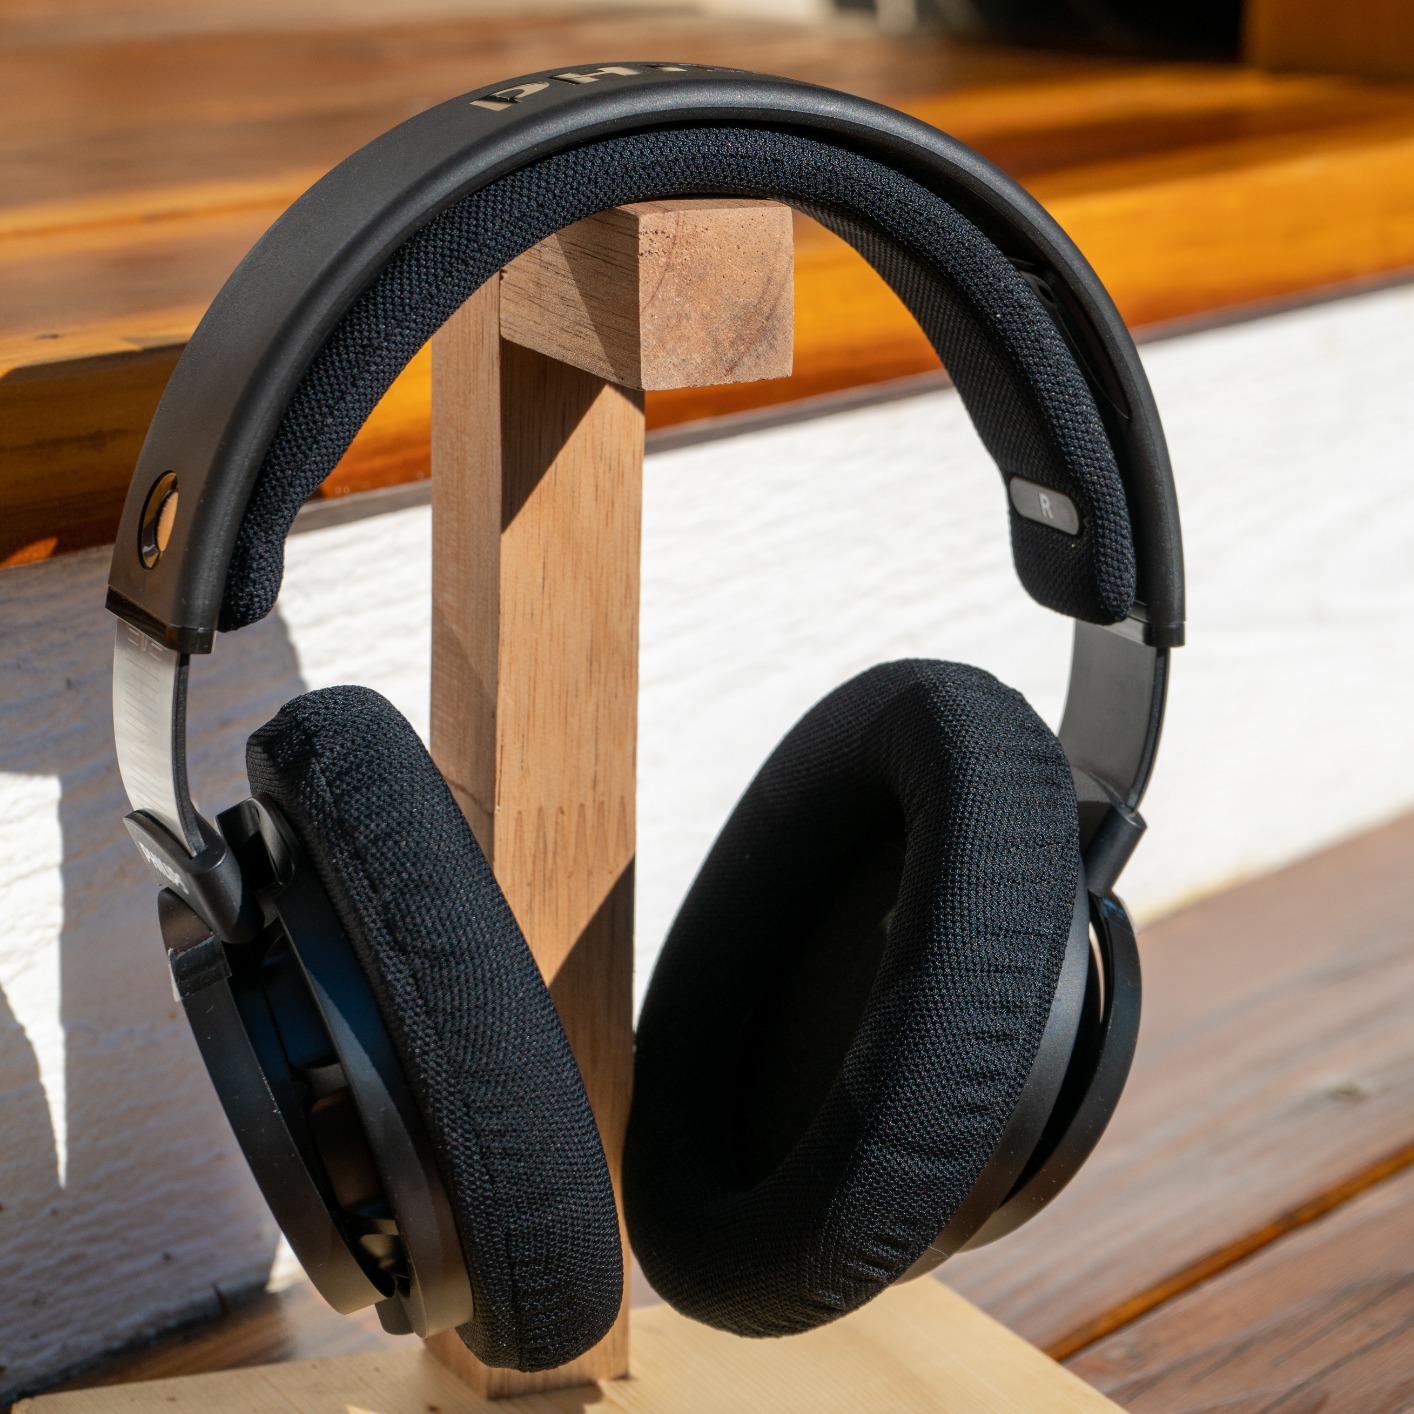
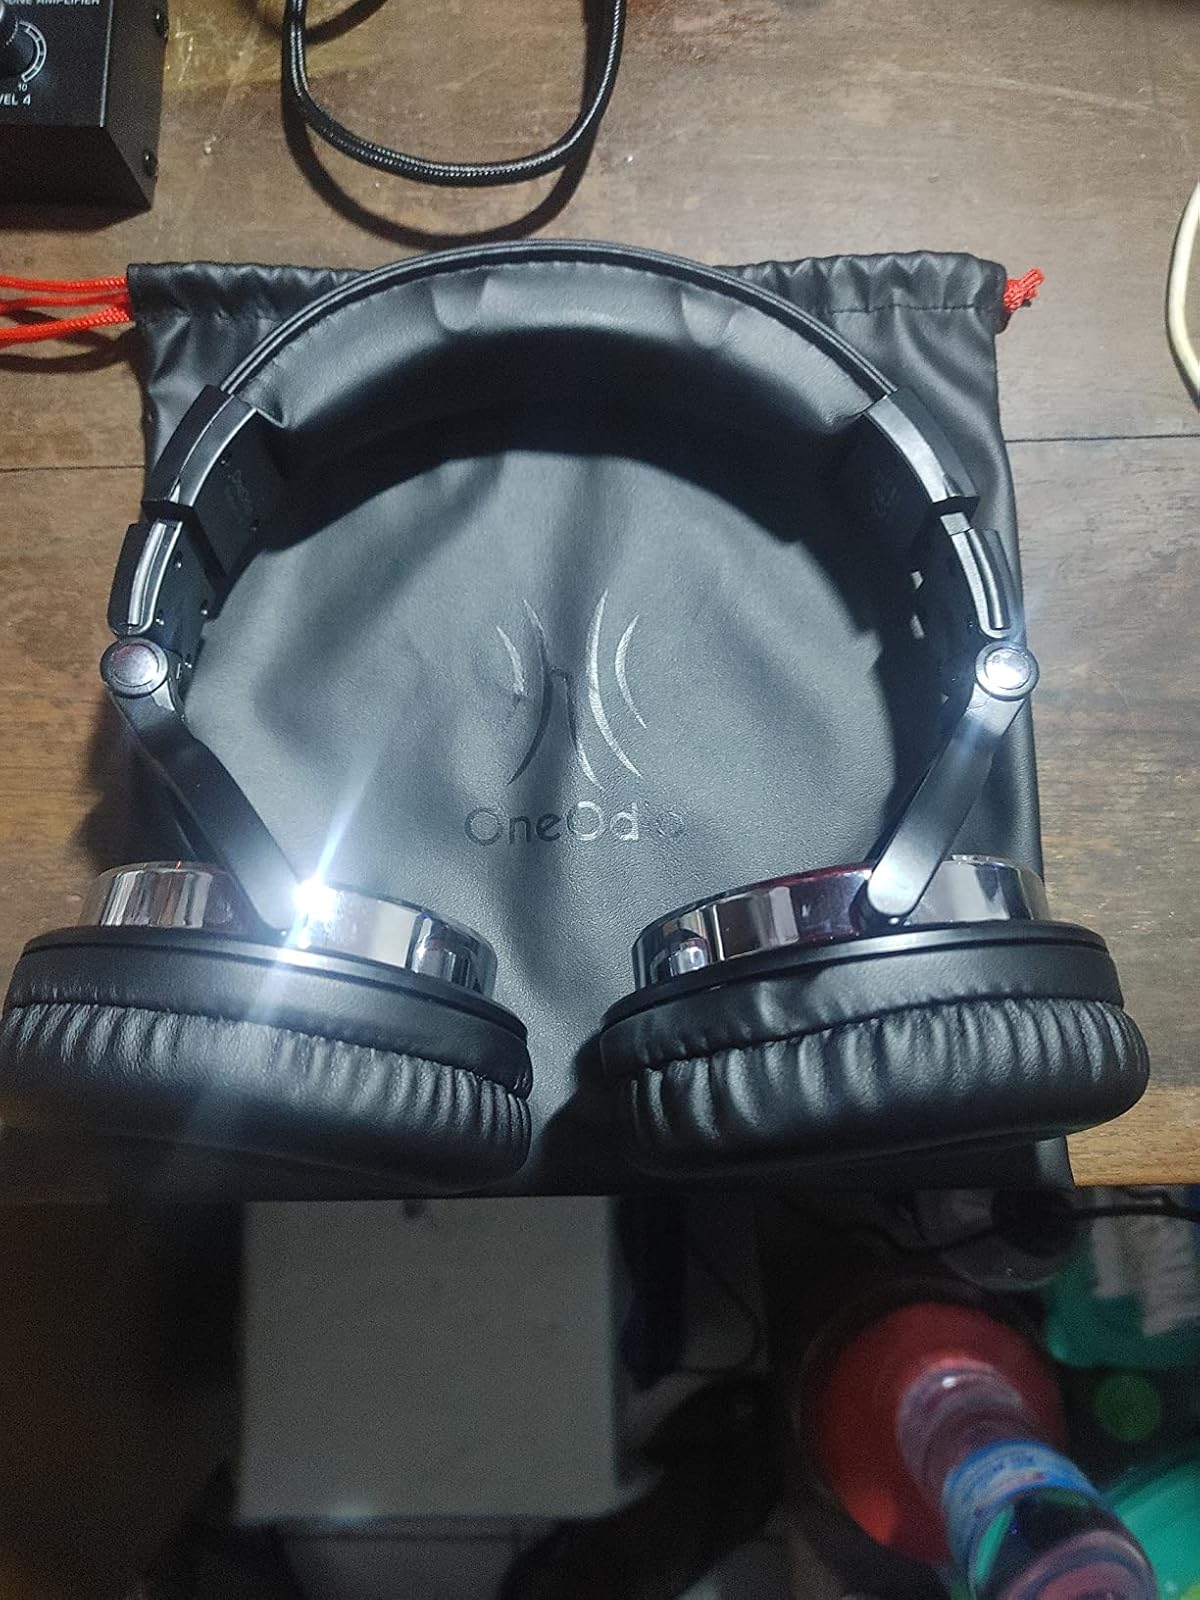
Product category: headphones
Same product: no